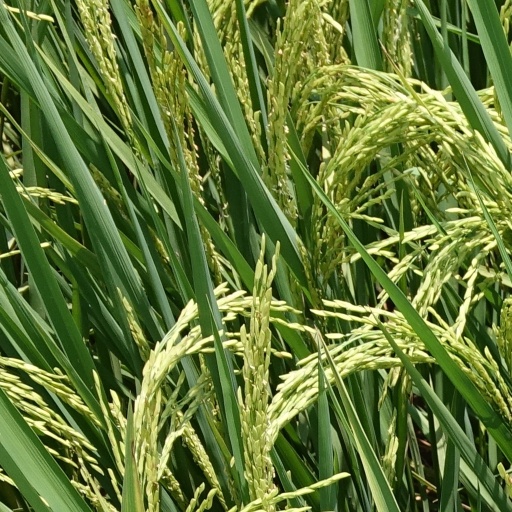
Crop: rice